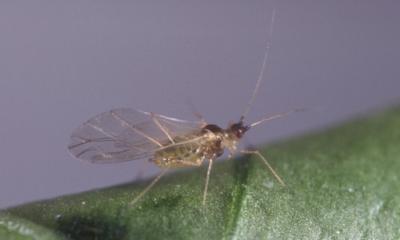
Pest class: green_peach_aphid